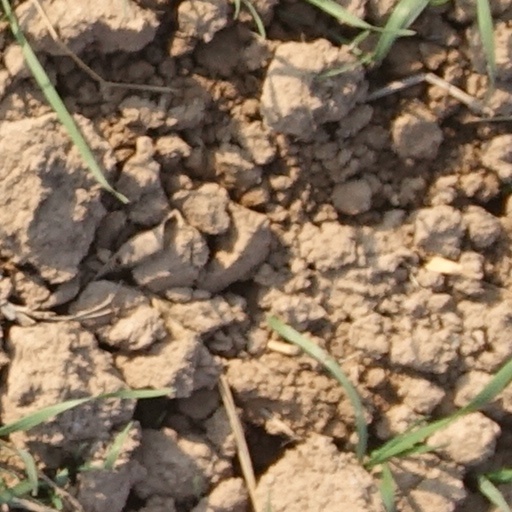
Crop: wheat